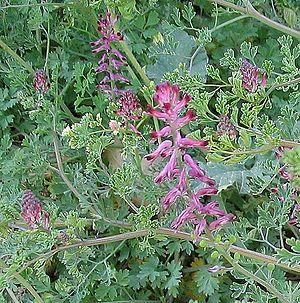
*Fumeterre (Fumaria officinalis) Photo Jean Tosti (12/04/04) Licence GFDL Jean Tosti 12/04/04
Les fumeterres sont des plantes dicotylédones de la famille des Fumariacées selon la classification classique de Cronquist ou des Papavéracées selon la classification phylogénétique APG IV. Elles fleurissent depuis le mois d'avril jusqu'au milieu de l'été et poussent dans les champs, les terrains vagues, les décombres et sur les bords des chemins. Selon Olivier de Serres, leur nom, qui signifie fumée de terre, serait dû au fait que le jus de la plante fait pleurer les yeux, comme la fumée. On peut aussi penser que leurs feuilles grisâtres donnent l'impression d'une sorte de fumée sortant de terre. Ce nom est attesté au début du XIIIᵉ siècle sous la forme fumus terrae.